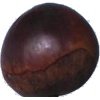
Label: Chestnut 1